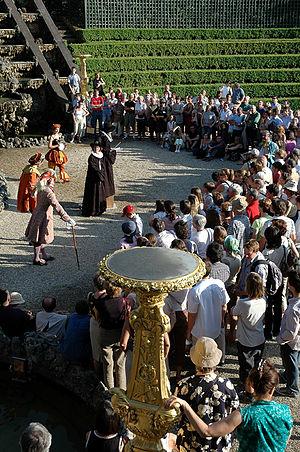
Monsieur de Pourceaugnac (compagnie de la Reine) au festival Le Mois Molière en juin 2006.
Le Mois Molière est un festival de théâtre et de musique qui se déroule tous les ans du 1ᵉʳ au 30 juin, dans les rues, parcs, théâtres et sites historiques de la ville de Versailles. Il accueille plus de 100 000 festivaliers.
Le département des Yvelines est une terre de tradition culturelle et littéraire. Dans les Yvelines, ce sont près de 800 associations, bénévoles, professionnels et collectivités territoriales qui œuvrent ensemble pour le développement culturel.
Monsieur de Pourceaugnac est une pièce de théâtre française, écrite par Jean-Baptiste Poquelin dit Molière, à l'origine d'une comédie-ballet représentée pour la première fois dans la province de l'Orléanais, au château de Chambord, pour le divertissement du roi de France Louis XIV, le 6 octobre 1669, et donnée pour la première fois en public à Paris, au théâtre du Palais-Royal, le 15 novembre 1669.